Ricardo Villa (composer)

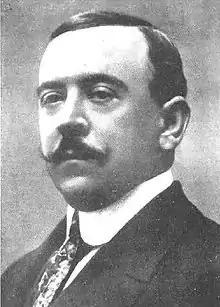
Ricardo Villa

Ricardo Villa (October 23, 1873 Madrid – April 10, 1935 Madrid) was a Spanish composer. Among his compositions are two zarzuela, "El Cristo de la Vega" and "Raimundo Lulio".